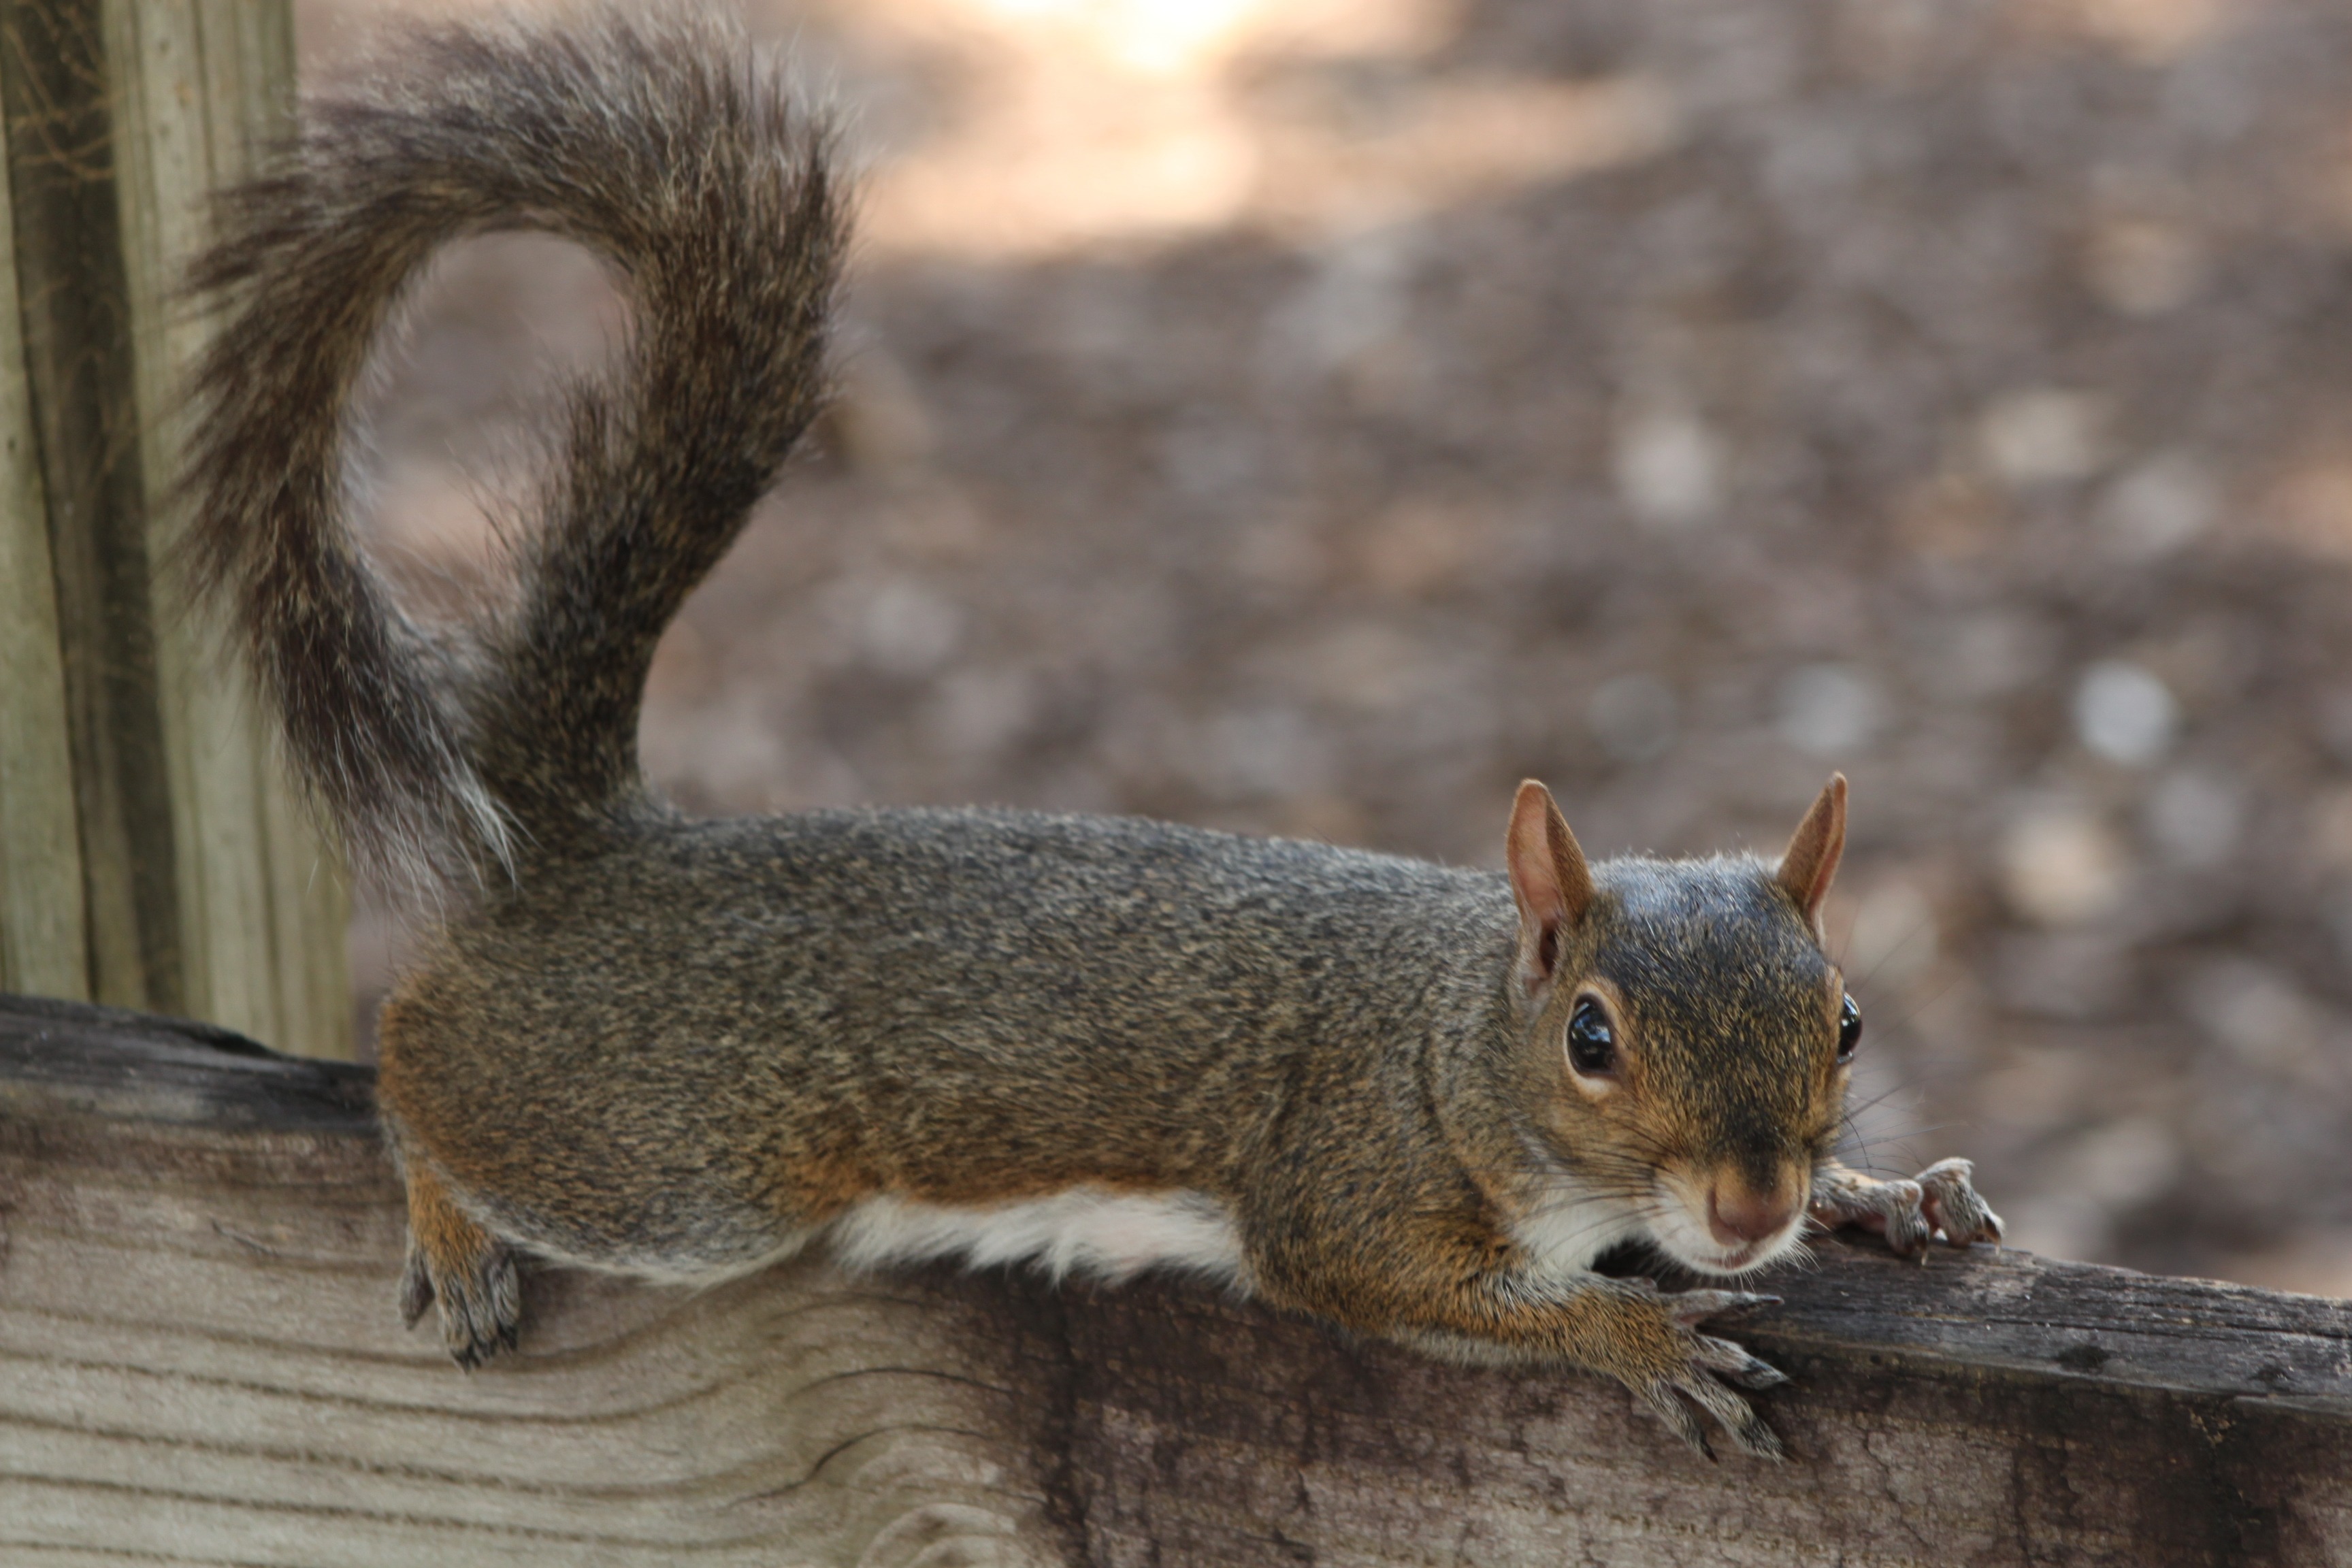
animal, wildlife, park, mammal, squirrel, rodent, fauna, outdoors, whiskers, tail, furry, vertebrate, chipmunk, bushy, fox squirrel